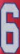
Number: 6